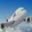
Label: airplane